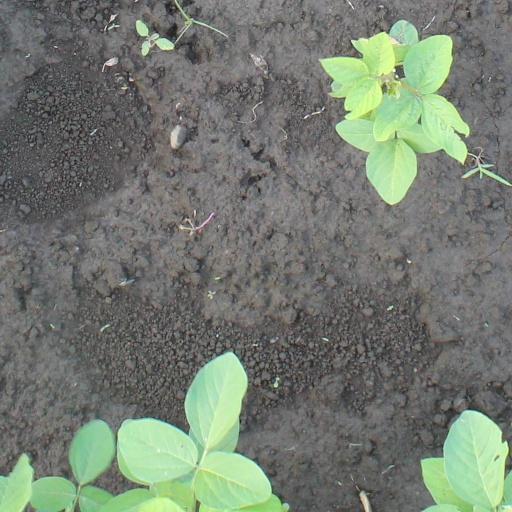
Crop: soybean